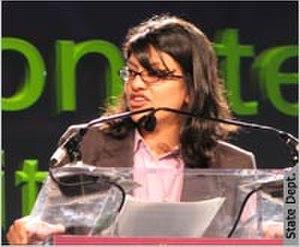
Depuis le recensement de 2010, le Michigan dispose de quatorze élus à la Chambre des représentants des États-Unis.